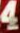
Number: 4